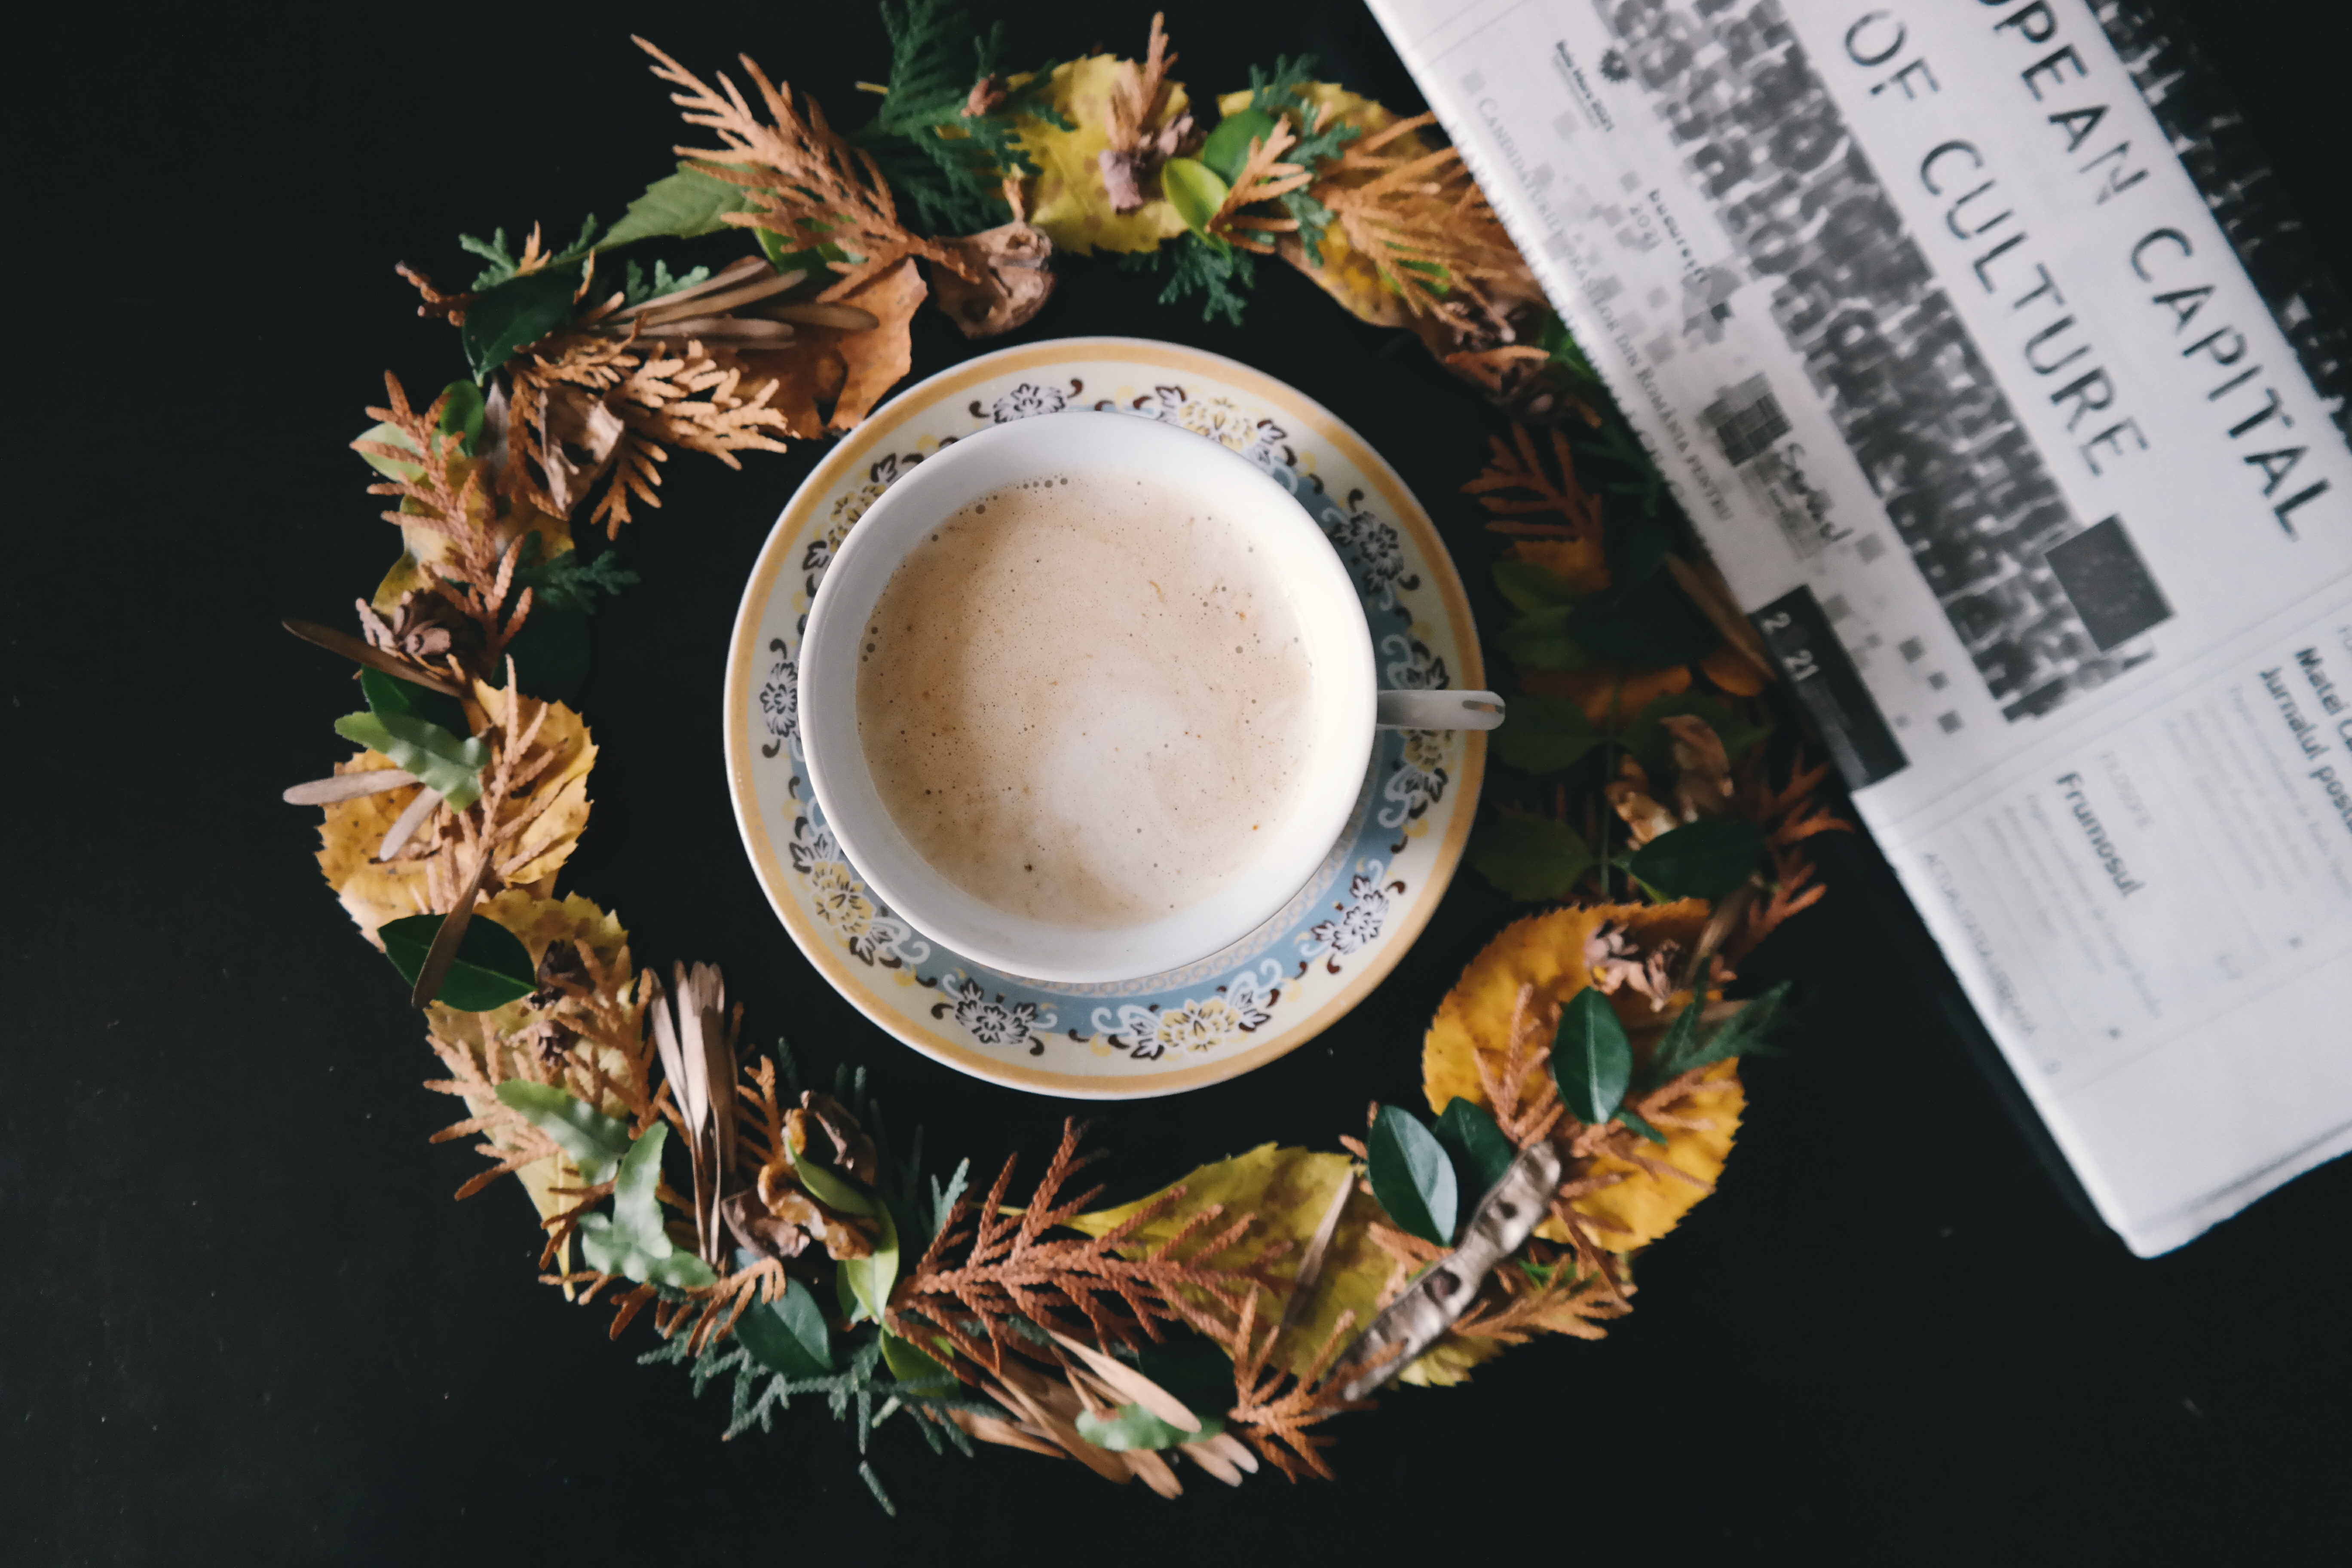
flower, cup, saucer, drink, wreath, flatlay